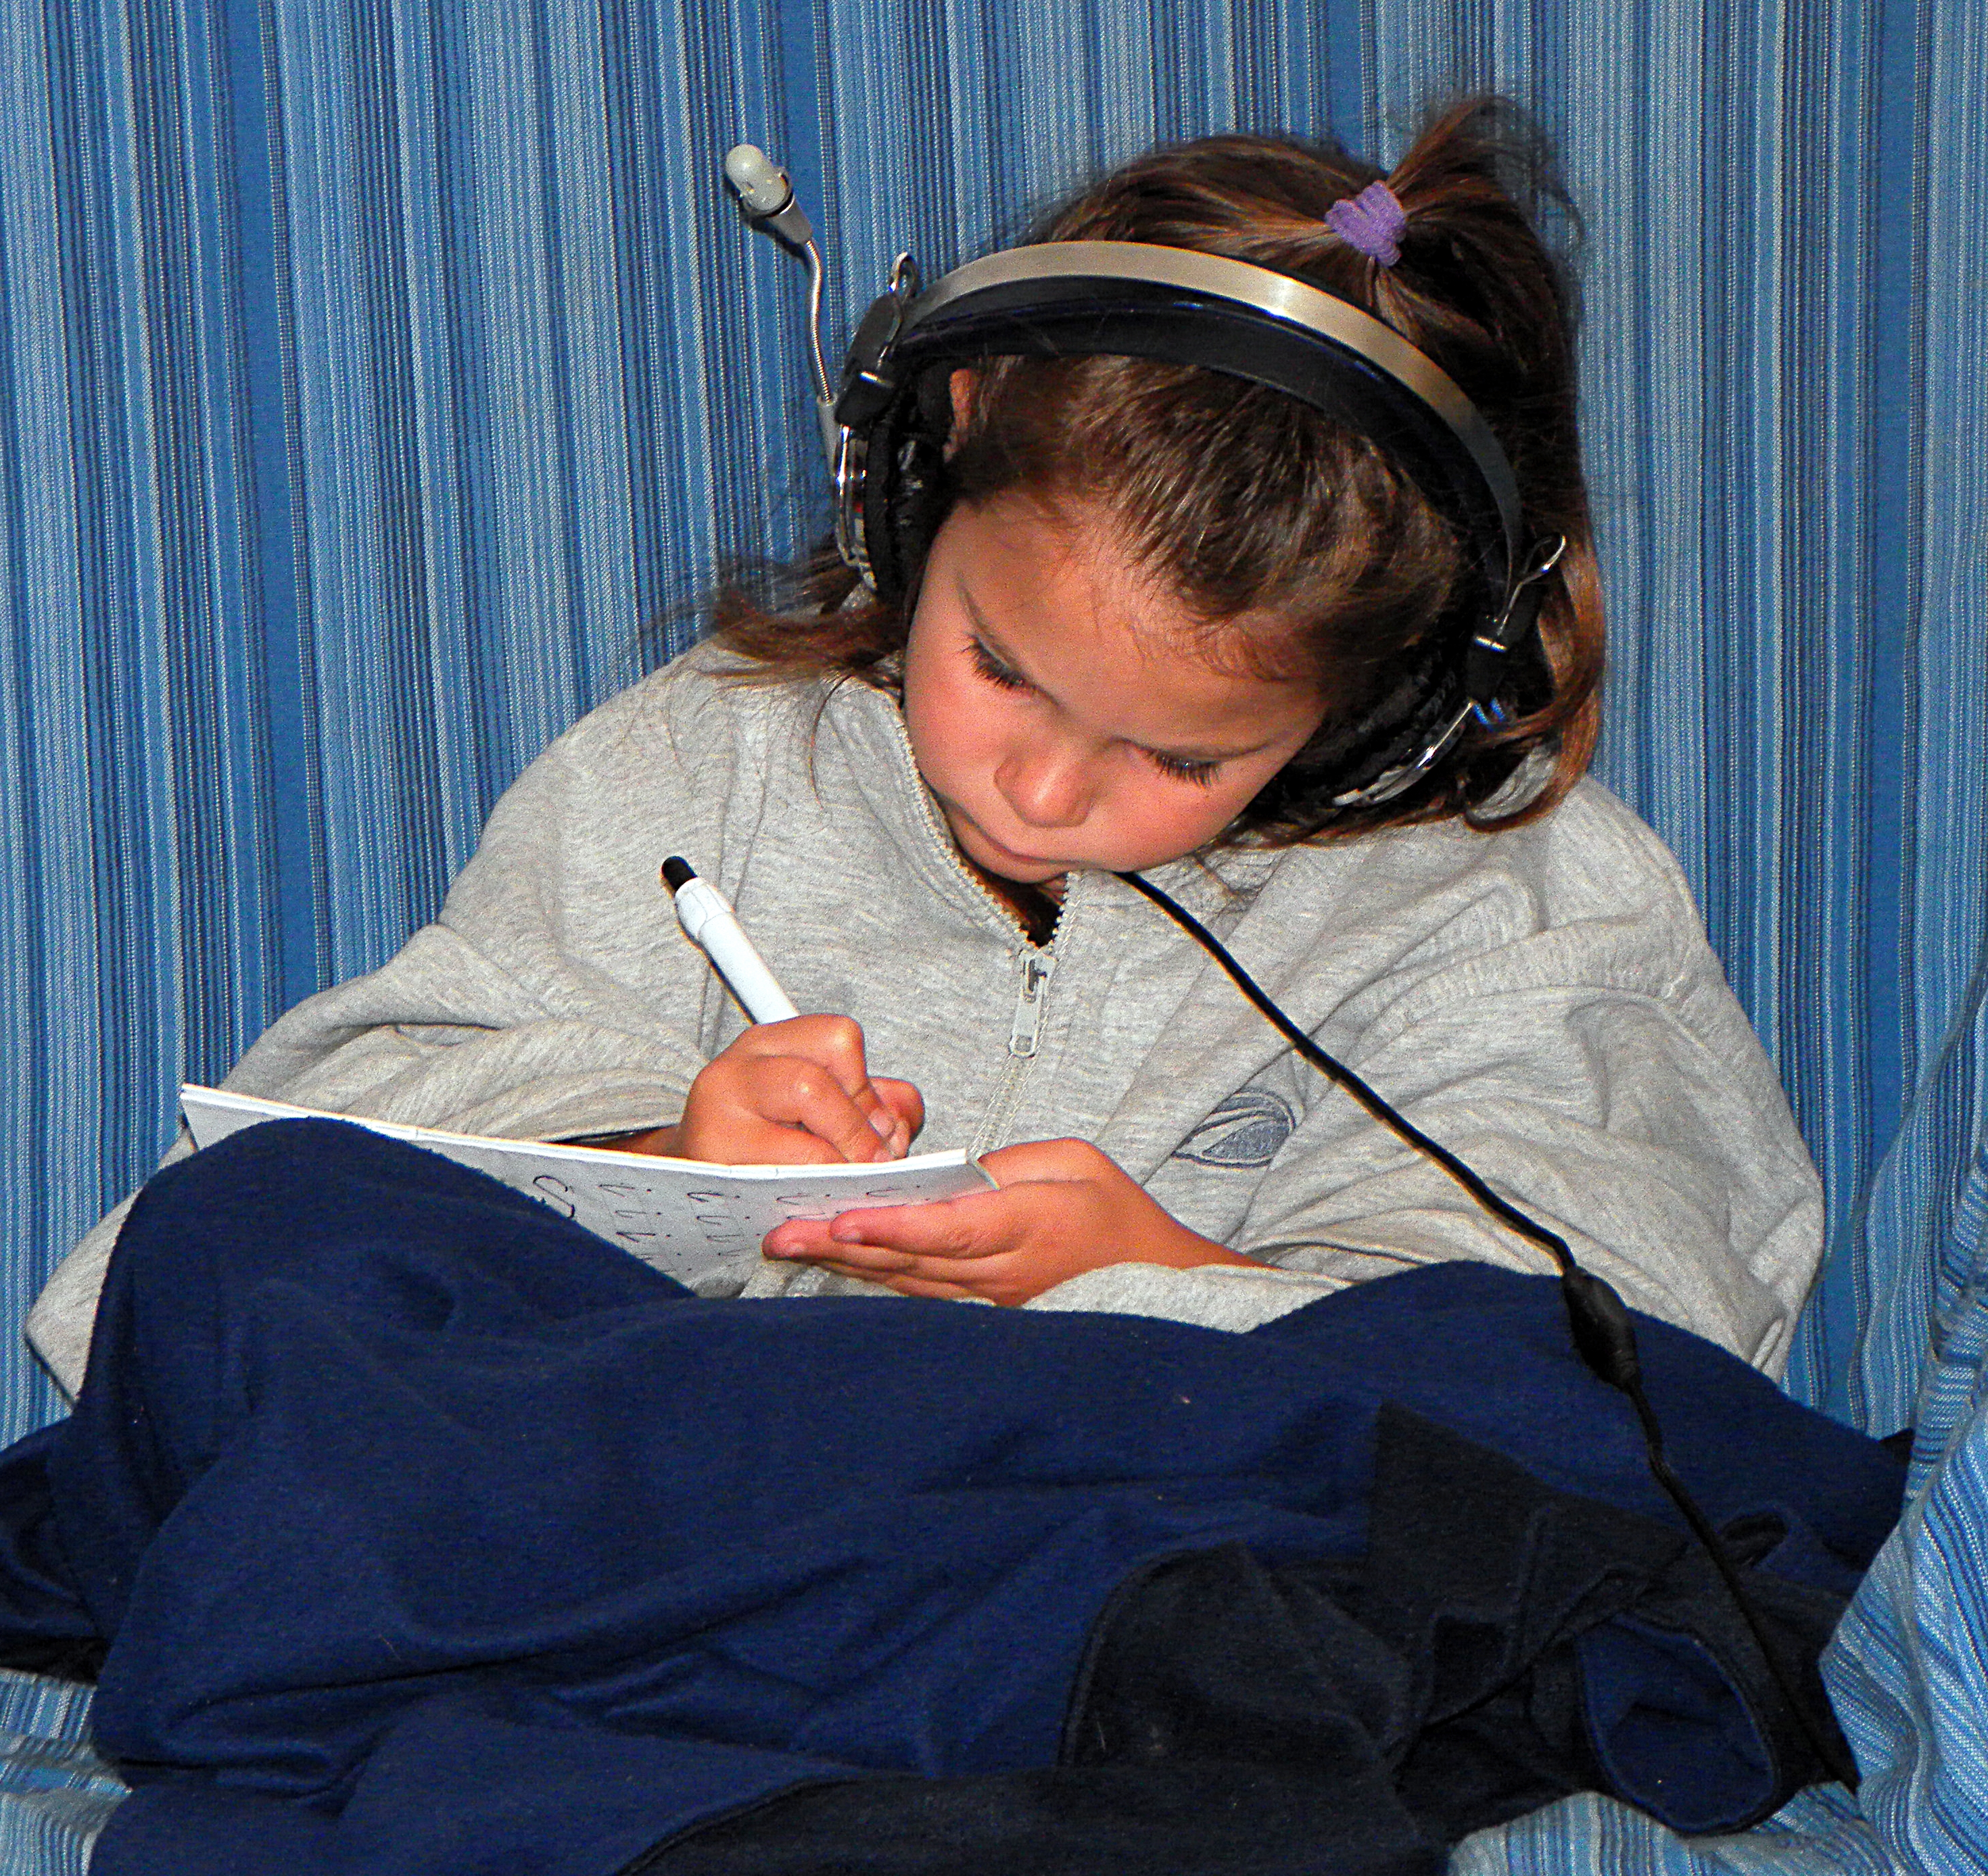
person, people, sitting, child, blue, ggl1, gphoto, noa, human positions